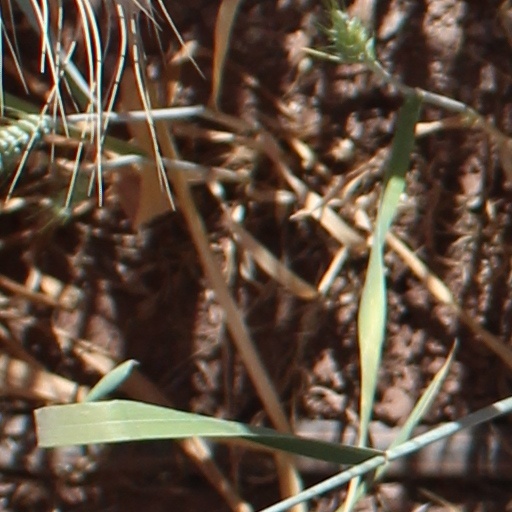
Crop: wheat